Santalum acuminatum

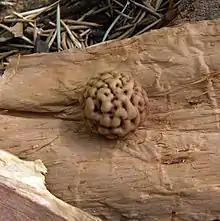
A desert quandong nut on a piece of paperbark

The fruit and nut were important foods to the peoples of arid and semiarid central Australia, especially for its high vitamin C content. It is commercially grown and marketed as a bush food and is sometimes made into a jam, an enterprise begun in the 1970s. It is well known as an exotic food.